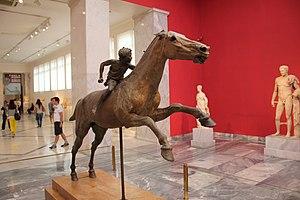
Le Cavalier ou Jockey de l'Artémision est une grande statue de bronze hellénistique représentant un jeune garçon à cheval, datant d'environ -150/-140. C'est une des rares statues de bronze originales subsistantes de la Grèce antique et un exemple rare d'un cheval de course dans la sculpture grecque. La plupart des bronzes anciens ont été fondus pour leur matière première peu après leur création, mais celui-ci a été sauvé de la destruction lors de sa perte dans un naufrage survenu dans l'Antiquité, avant d'être redécouvert au XXe siècle. Il a peut-être été dédié aux divinités par une personne riche pour honorer les victoires remportées dans des courses de chevaux, et probablement dans une course à un seul cheval. L'artiste nous est inconnu.